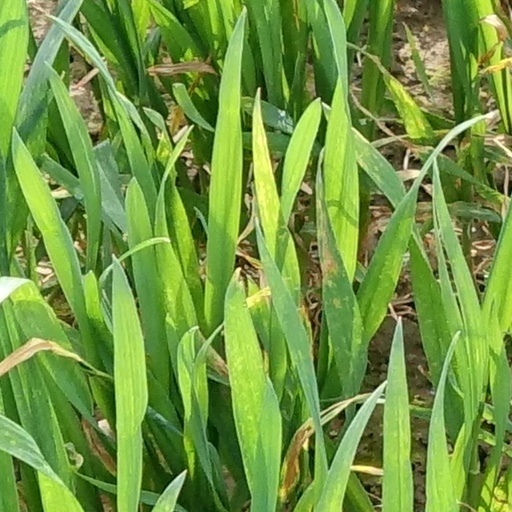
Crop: wheat